Coldfall Wood

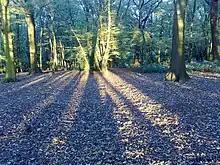
Shadows in Coldfall Wood

Coldfall Wood is an ancient woodland in Muswell Hill, North London. It covers an area of approximately and is surrounded by St Pancras and Islington Cemetery, the East Finchley public allotments, and the residential streets Creighton Avenue and Barrenger Road. It is the site of the discoveries which first led to the recognition that glaciation had once reached southern England. It was declared a local nature reserve in 2013, and is also a Site of Borough Importance for Nature Conservation, Grade 1.